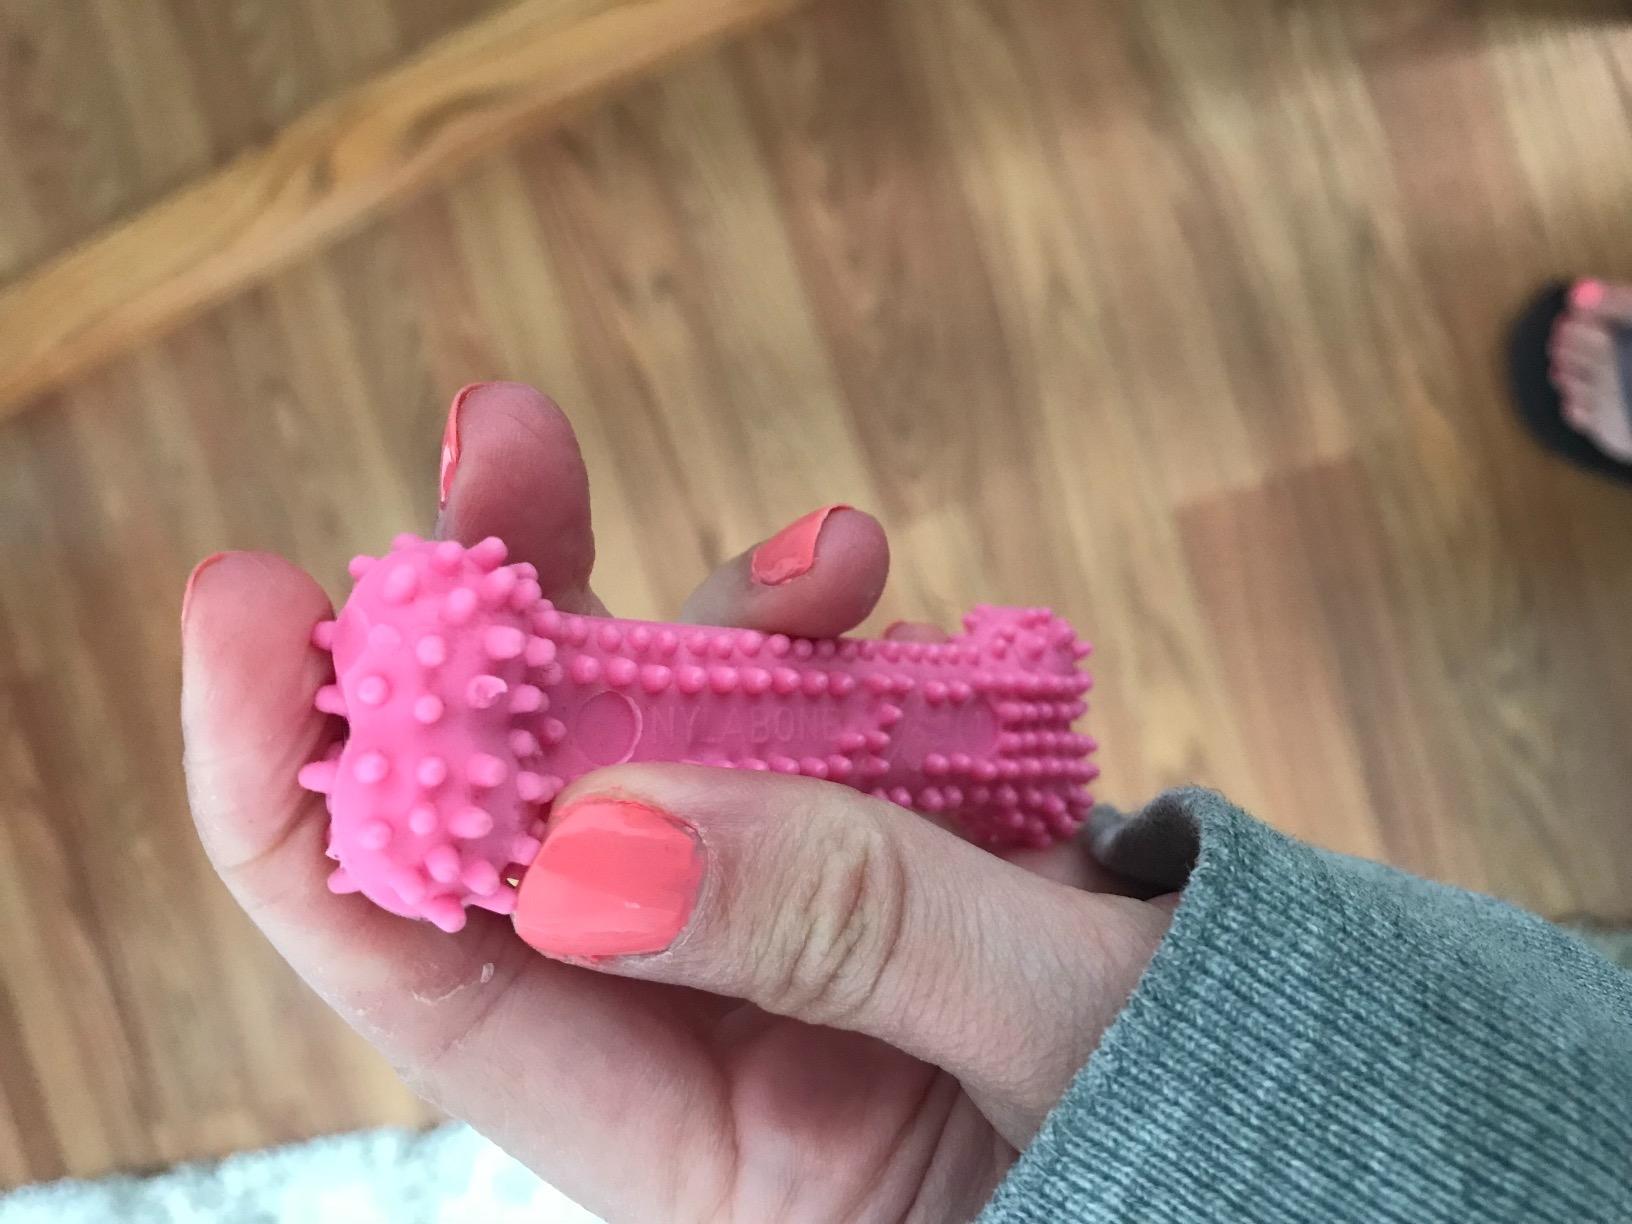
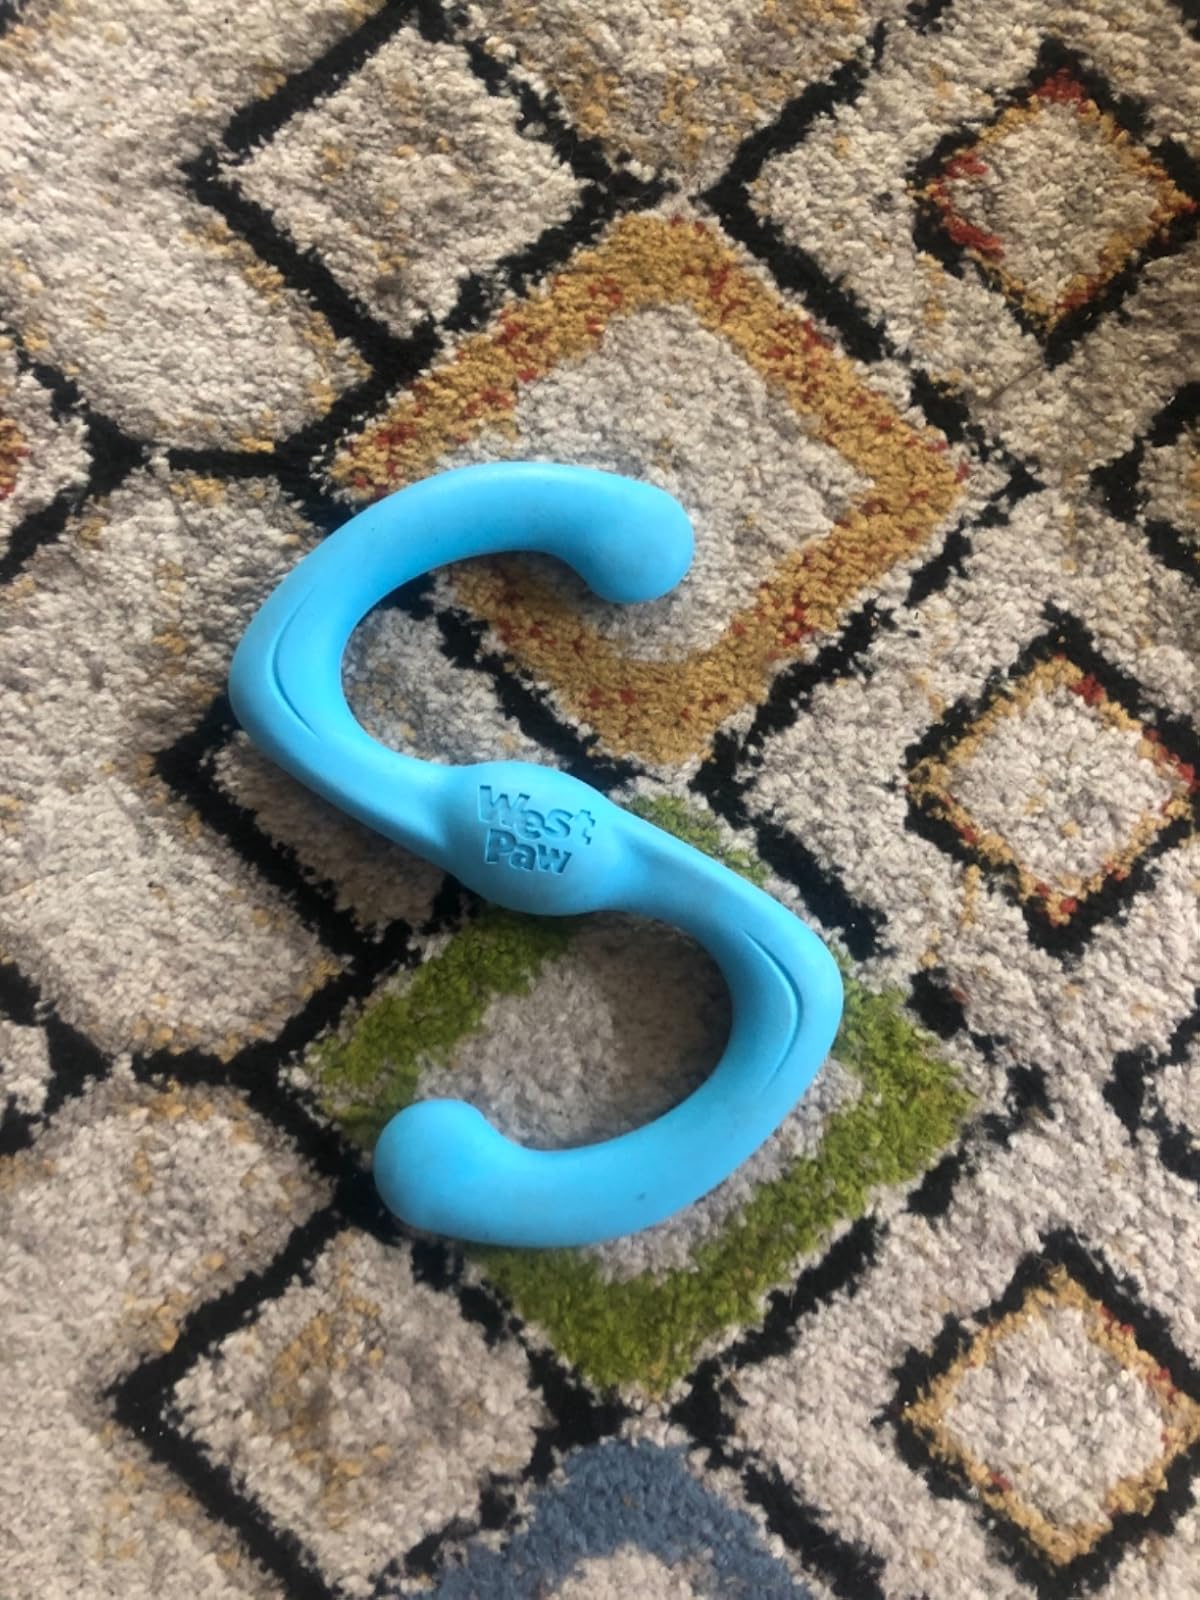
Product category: items_toy
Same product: no